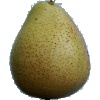
Label: pear_forelle